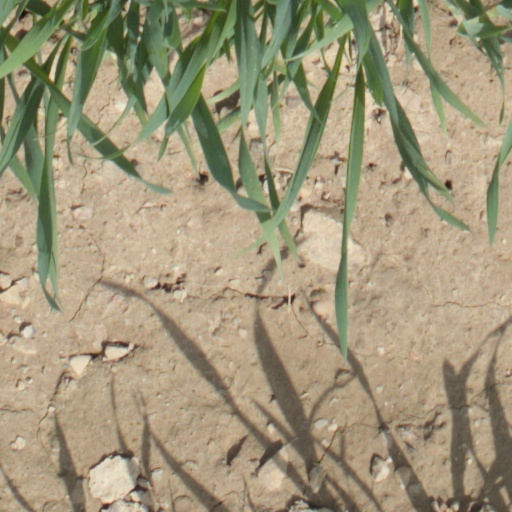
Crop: wheat